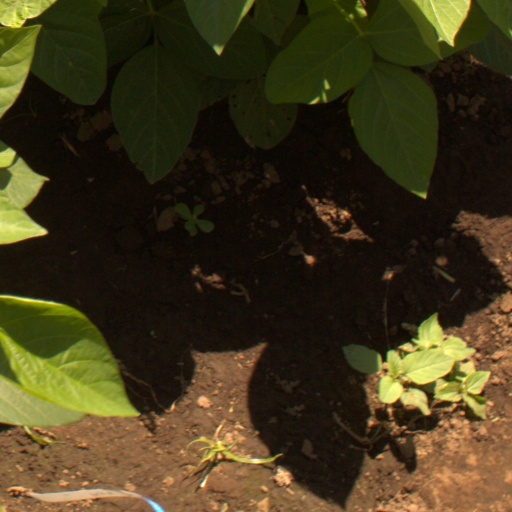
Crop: soybean